Gwalior State

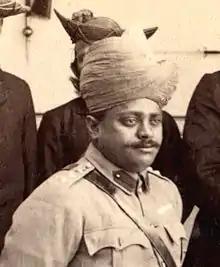
Madhav Rao Scindia, about 1903.

In 1827 Daulat Rao died, leaving no son or adopted heir. His widow, Baiza Bai, adopted Mukut Rao, a boy of eleven belonging to a distant but legitimate branch of the family, who succeeded as Jankojirao Sindhia. Jankojirao was a weak ruler and feuds were constant at his court, while the army was in a chronic state of mutiny. Upon his succession, difficulties arose as to whether the Bai should ruler in her own right or as regent, and her behaviour towards the young king finally caused a rise in feeling in his favour which impelled the Bai to take refuge in British territory. She returned after an interval and lived at Gwalior until her death in 1862. The chief's maternal uncle, known as Mama Sahib, had meanwhile become minister. The most important event during this period was the readjustment of the terms for maintaining the contingent force raised under the treaty of 1817.